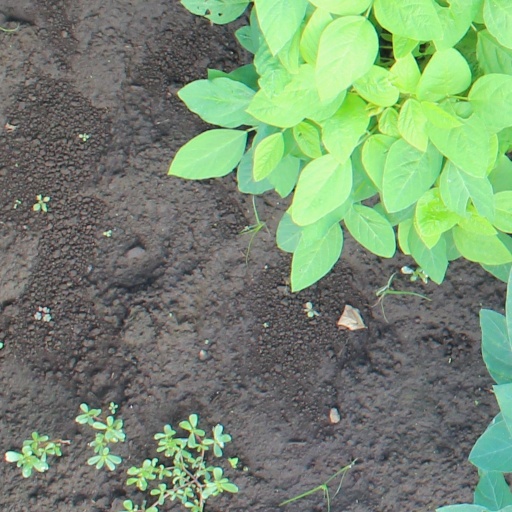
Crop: soybean